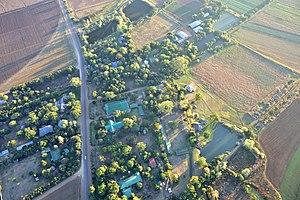
Vue du North West en Afrique du Sud.